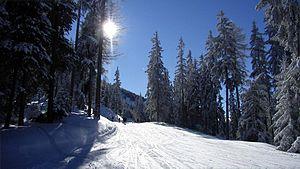
A mi parcours sur la piste bleu des Bovenières.
Valfréjus est une station de sports d'hiver située en France dans le massif du Mont-Cenis et proche du massif des Cerces-Thabor, sur le territoire communal de Modane, dans le département de la Savoie en région Auvergne-Rhône-Alpes.